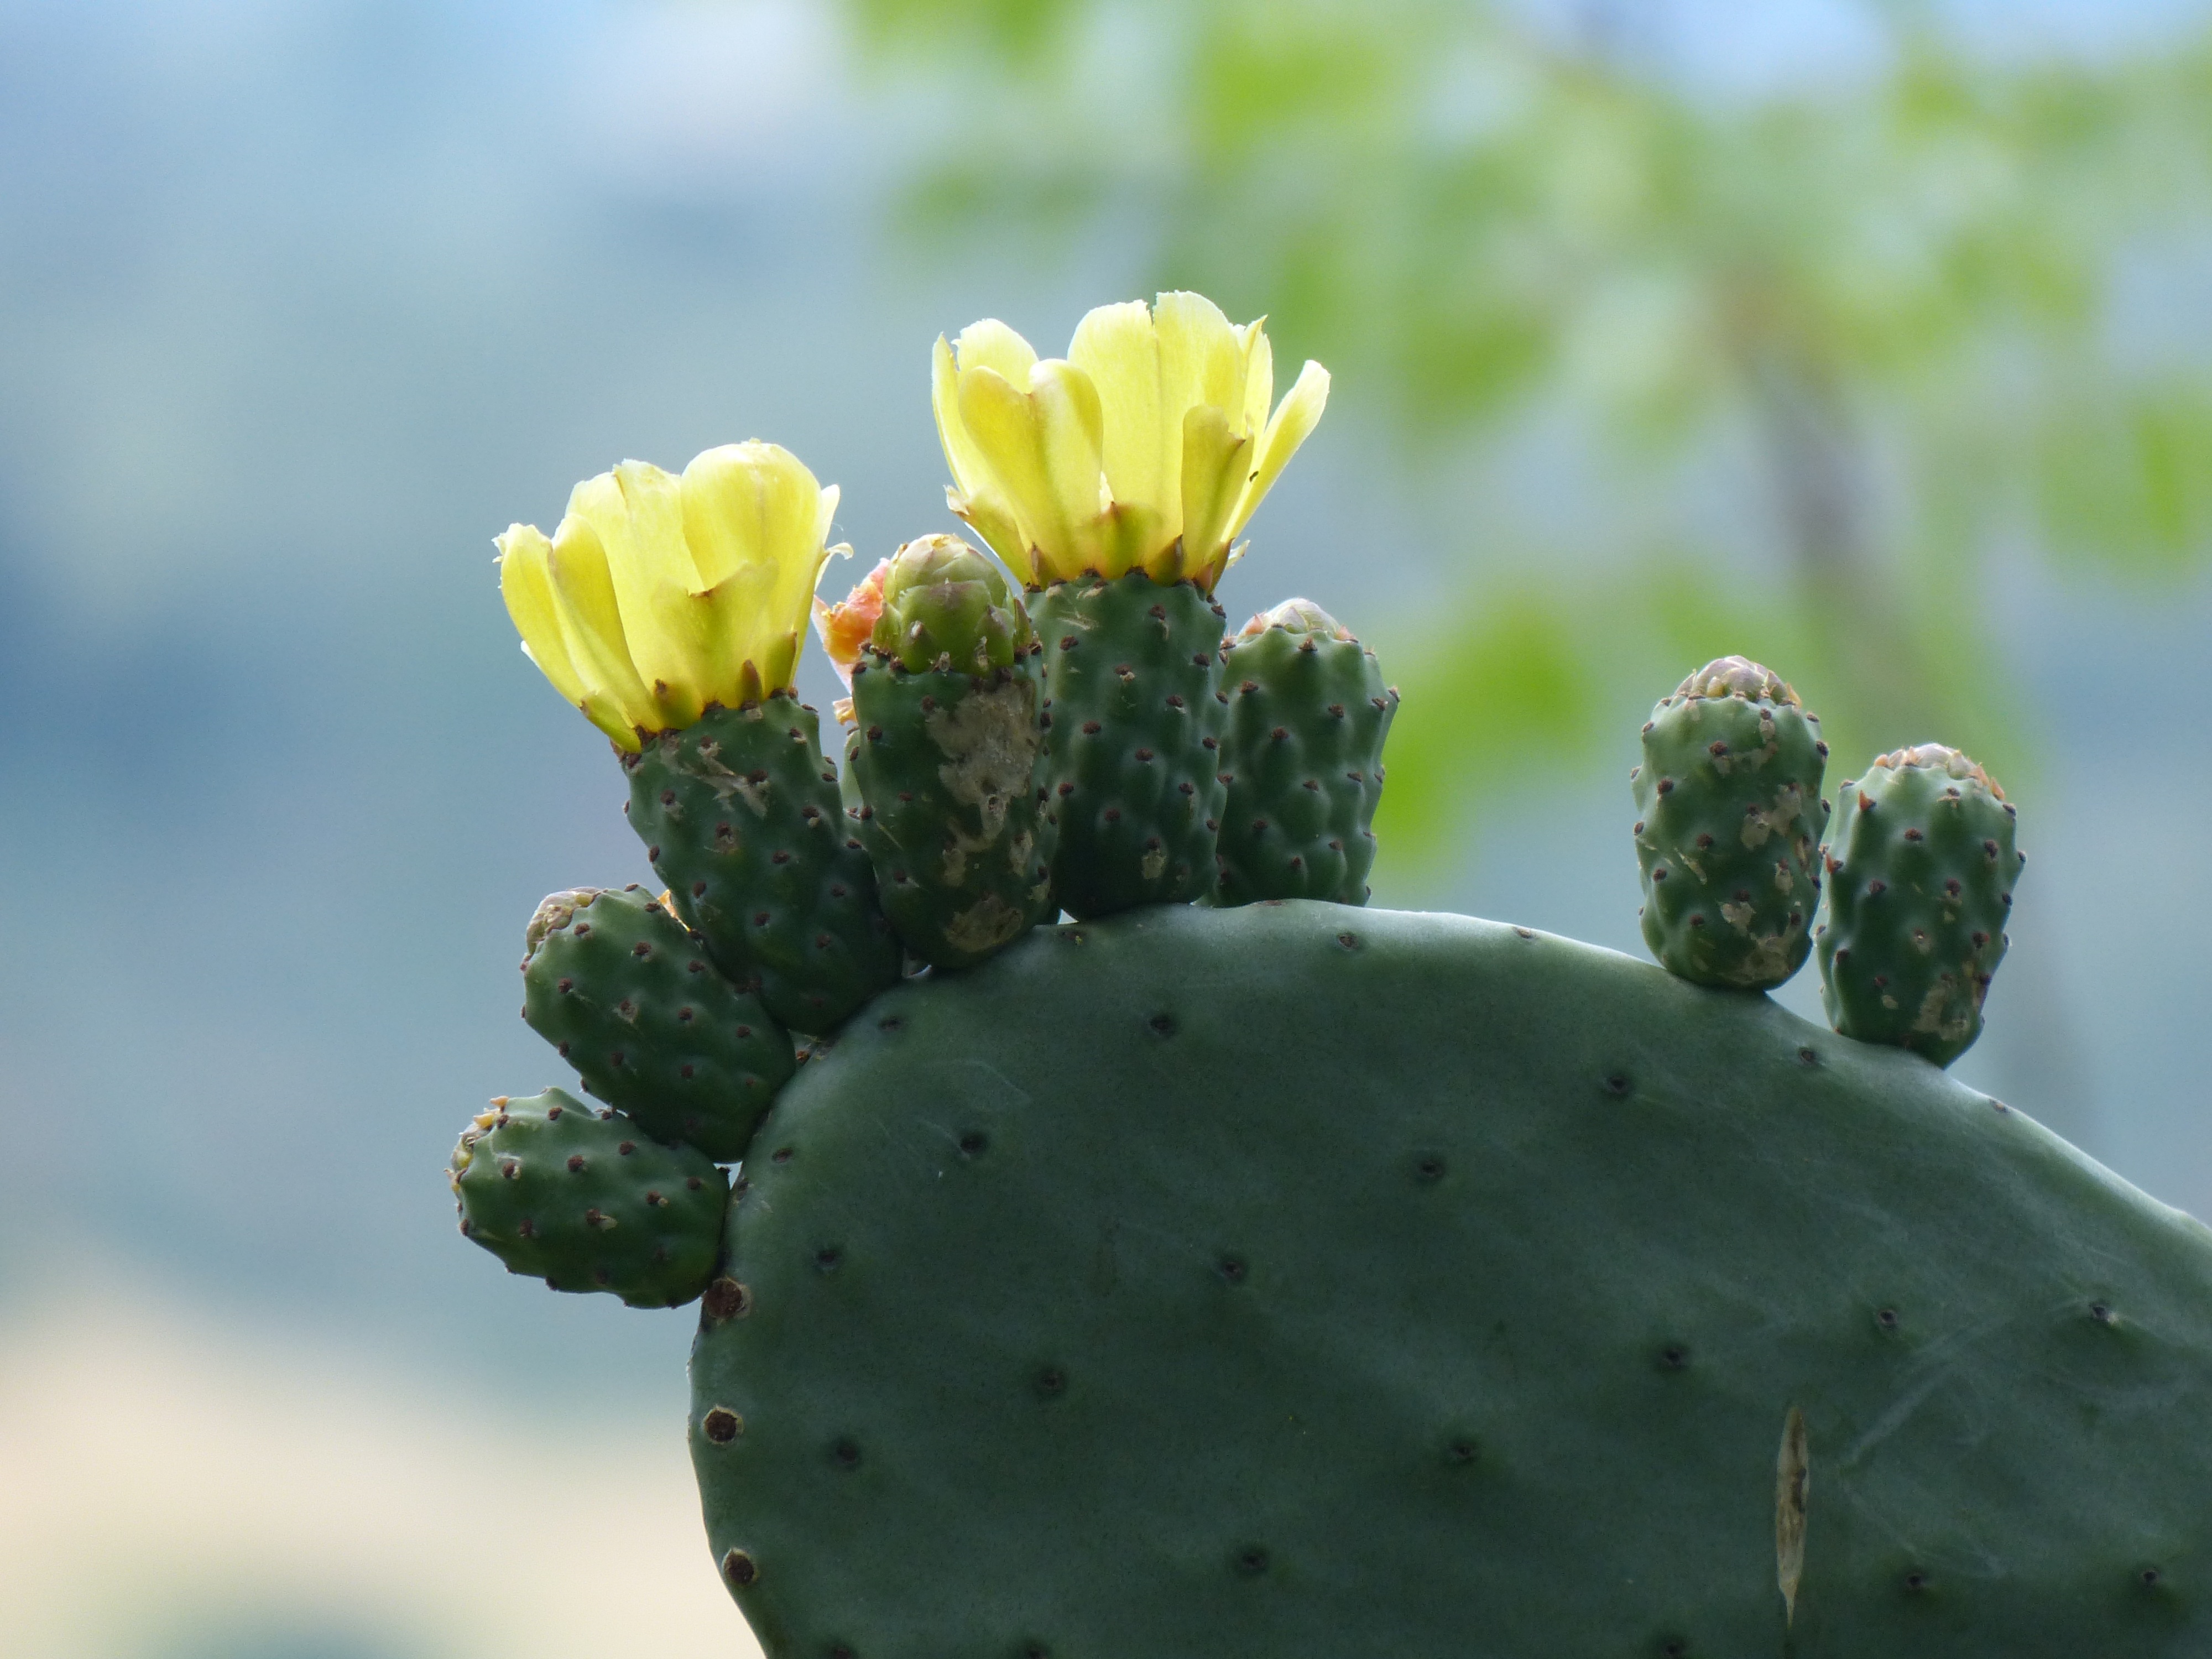
blossom, cactus, plant, flower, bloom, food, green, produce, botany, yellow, flora, bright, caryophyllales, macro photography, flowering plant, prickly pear, plant stem, land plant, hedgehog cactus, nopal, barbary fig, eastern prickly pear